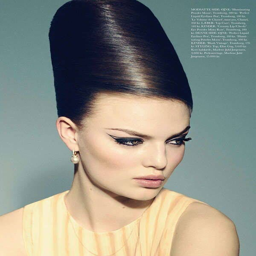
girl with a big hair up do